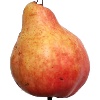
Label: Pear Red 1